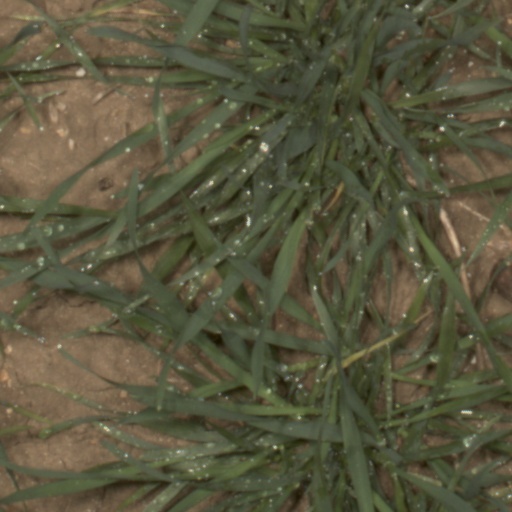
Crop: wheat